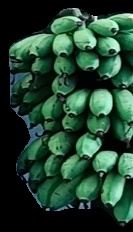
Variety: rasbale
Grade: grade2